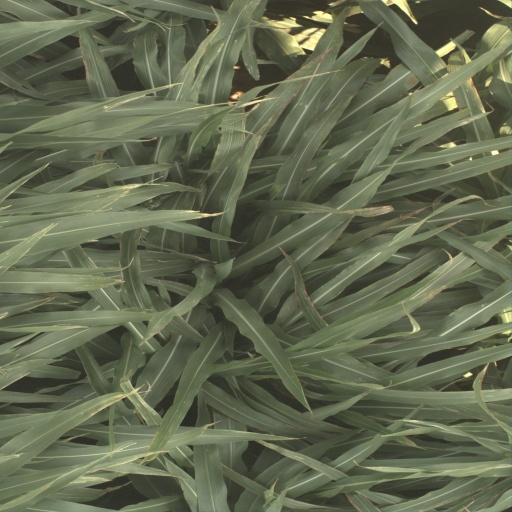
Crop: sorghum